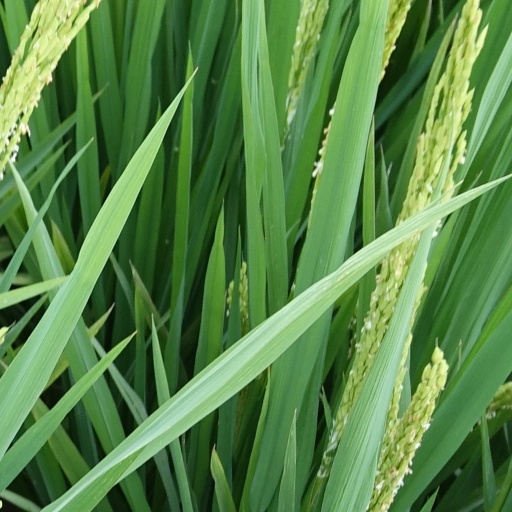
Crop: rice